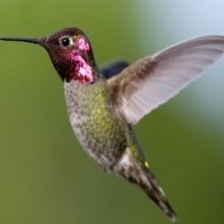
Species: ANNAS HUMMINGBIRD
Scientific name: CALYPTE ANNA
ImageNet parent category: hummingbird